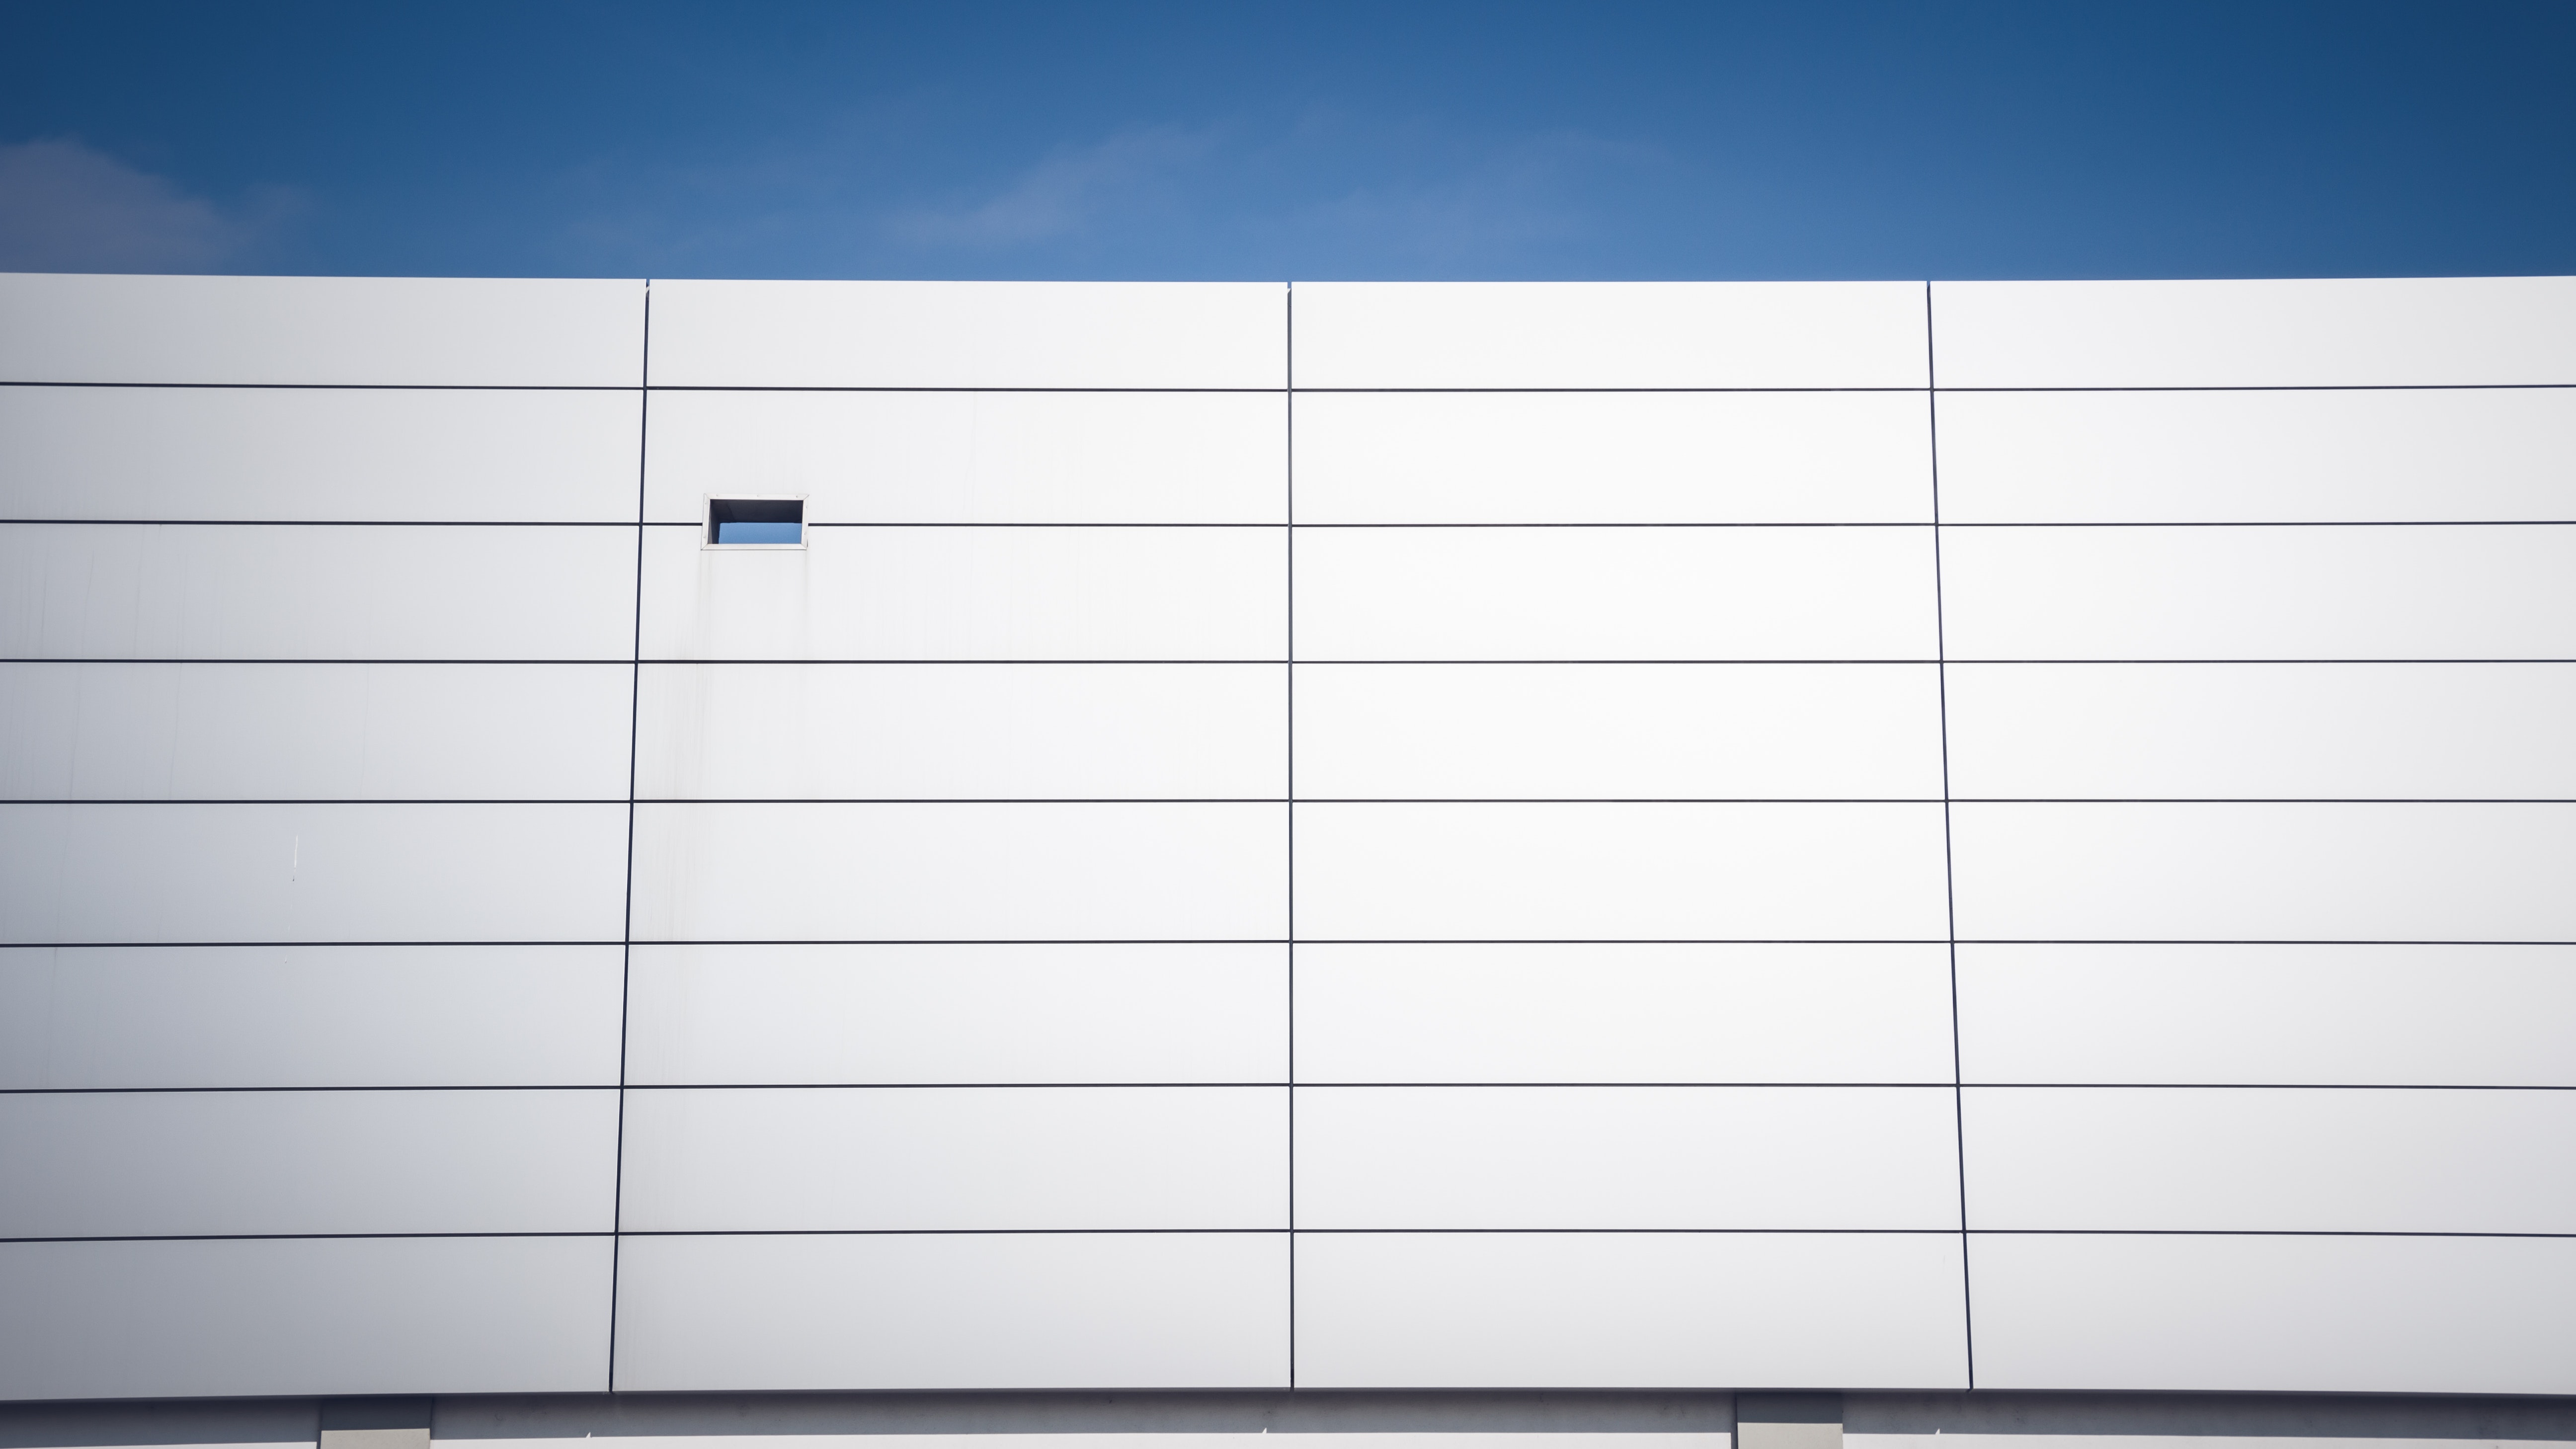
wall, line, architecture, door